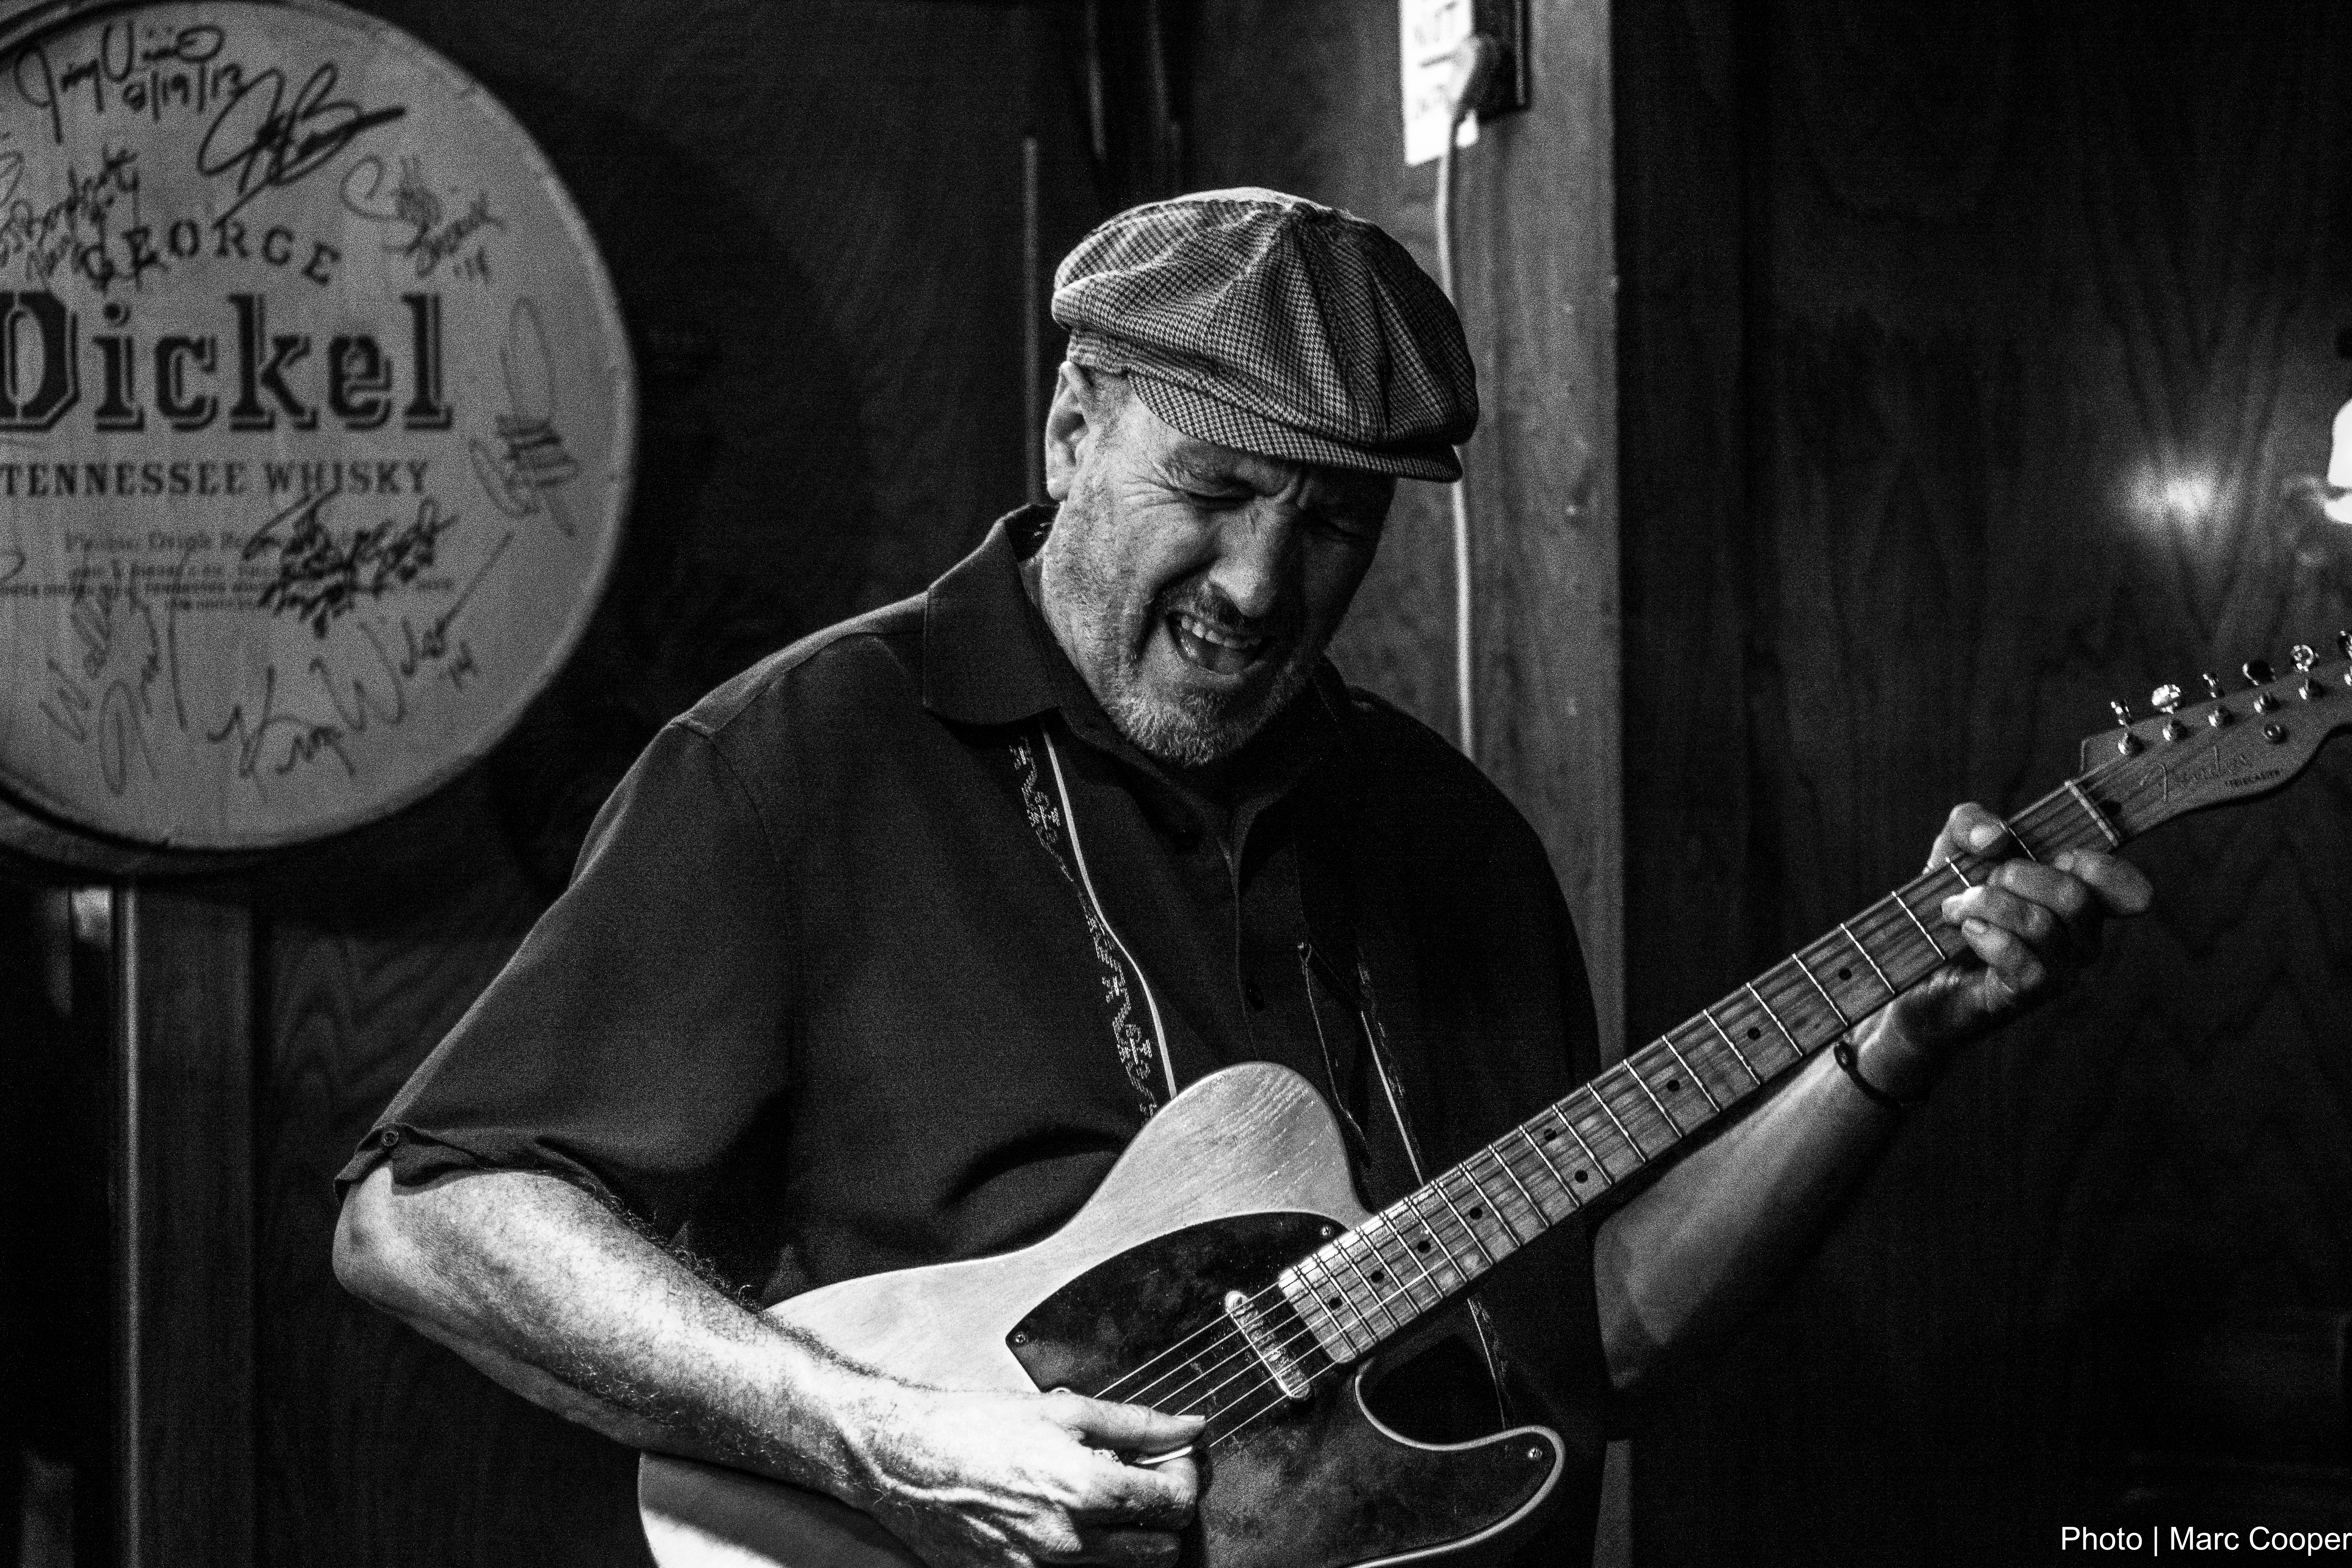
music, black and white, guitar, musician, black, monochrome, musical instrument, bassist, guitarist, mauisugarmill, jeffrossblues, entertainment, monochrome photography, string instrument, plucked string instruments